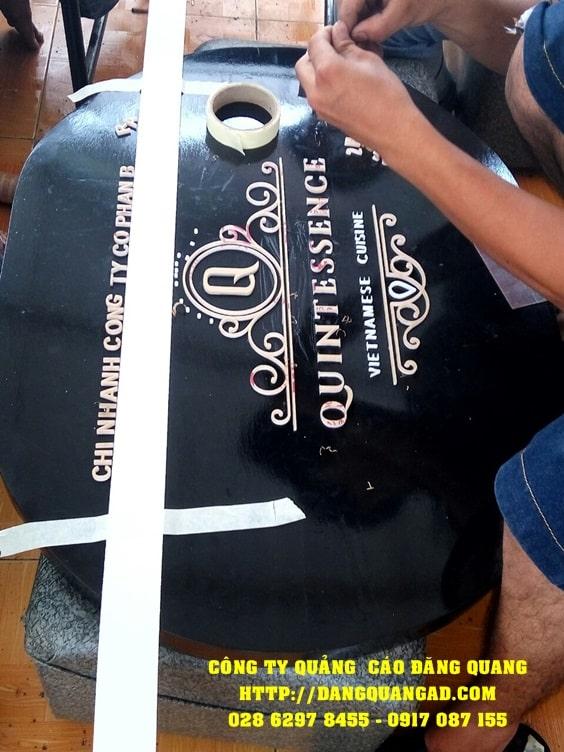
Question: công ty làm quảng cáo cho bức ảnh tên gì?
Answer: công ty đăng quang